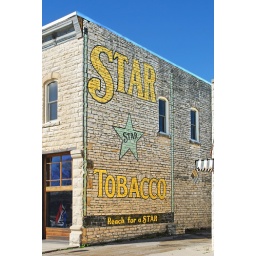
Advertisement on building wall in Hico TX